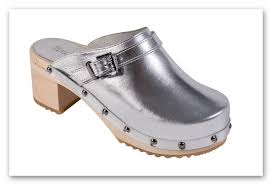
Label: Clog